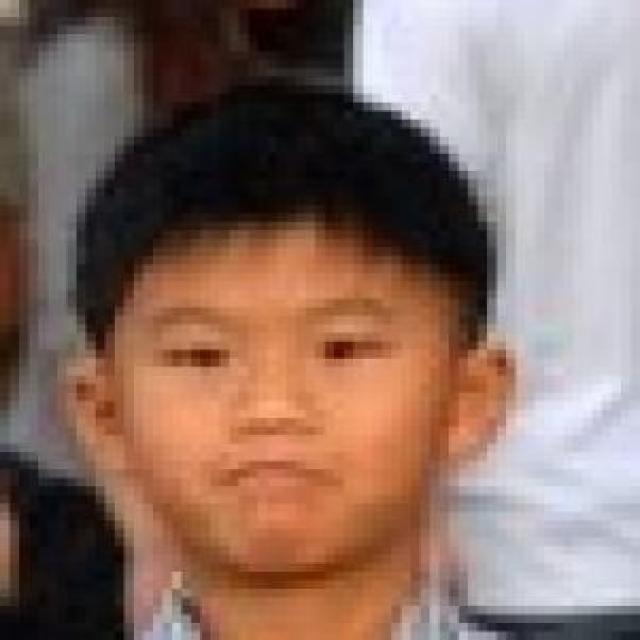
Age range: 0-12